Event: Nepal Earthquake
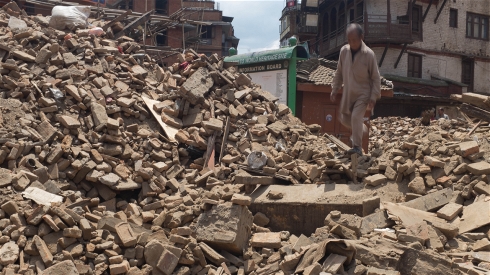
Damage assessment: damage